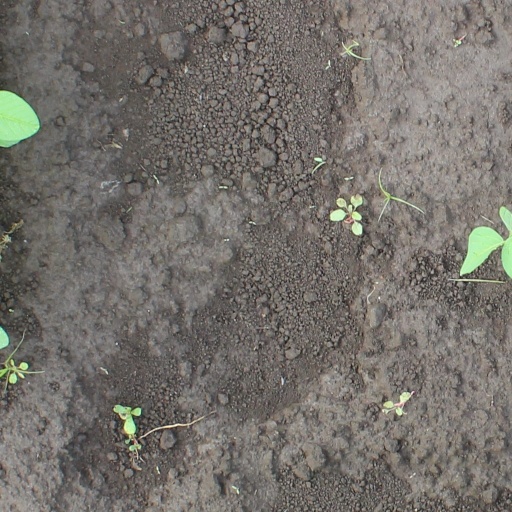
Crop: soybean